Dangerous Charter

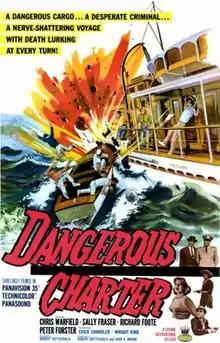
Film poster

Dangerous Charter is a 1962 seagoing adventure film shot in five days in 1958 on and around Santa Catalina Island. California, with no studio shooting. It was directed, co-produced and co-written by Robert Gottschalk as a showcase for his Panavision process. The film was distributed by Crown International Pictures.